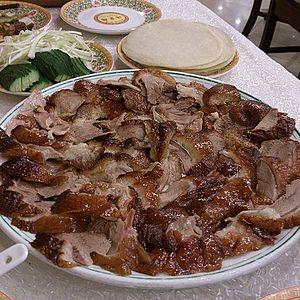
La cuisine des Hui, parfois simplement appelée en Chine simplement « cuisine halal », désigne la cuisine de l'ethnie hui et des autres musulmans vivant en Chine.